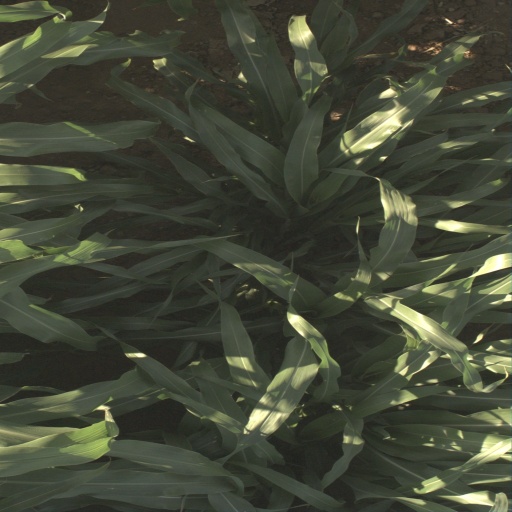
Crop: sorghum